Eleazar Soria

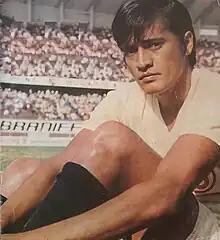
Soria playing for Universitario de Deportes

Eleazar Soria Ibarra (11 January 1948 – 24 June 2021) was a Peruvian professional footballer who played as a right-back.